Sulphur Springs Old School Complex Historic District

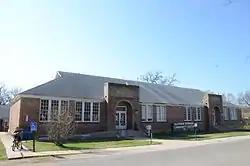

The Sulphur Springs Old School Complex Historic District encompasses a collection of connected school buildings at 512 Black Street in Sulphur Springs, Benton County, Arkansas. The main school building is a somewhat vernacular single-story brick structure with a gable-on-hip roof, built in 1941 with funding from the Works Progress Administration. Its main entrance is set in a tall arched opening decorated with buff brick. It is connected via covered walk to the gymnasium, a craftsman-style wood-frame structure with a gable-on-hip roof and novelty siding. The gym was built in 1925 as a military barracks at Camp Crowder in Neosho, Missouri, and was moved to this location in 1948. A wood-frame hyphen connects the gym to the 1949 cafeteria, a vernacular brick building. The school complex was used until 1965 when Sulphur Springs' school were consolidated with those of Gravette. The school now houses the local police department, history museum, and community meeting spaces.